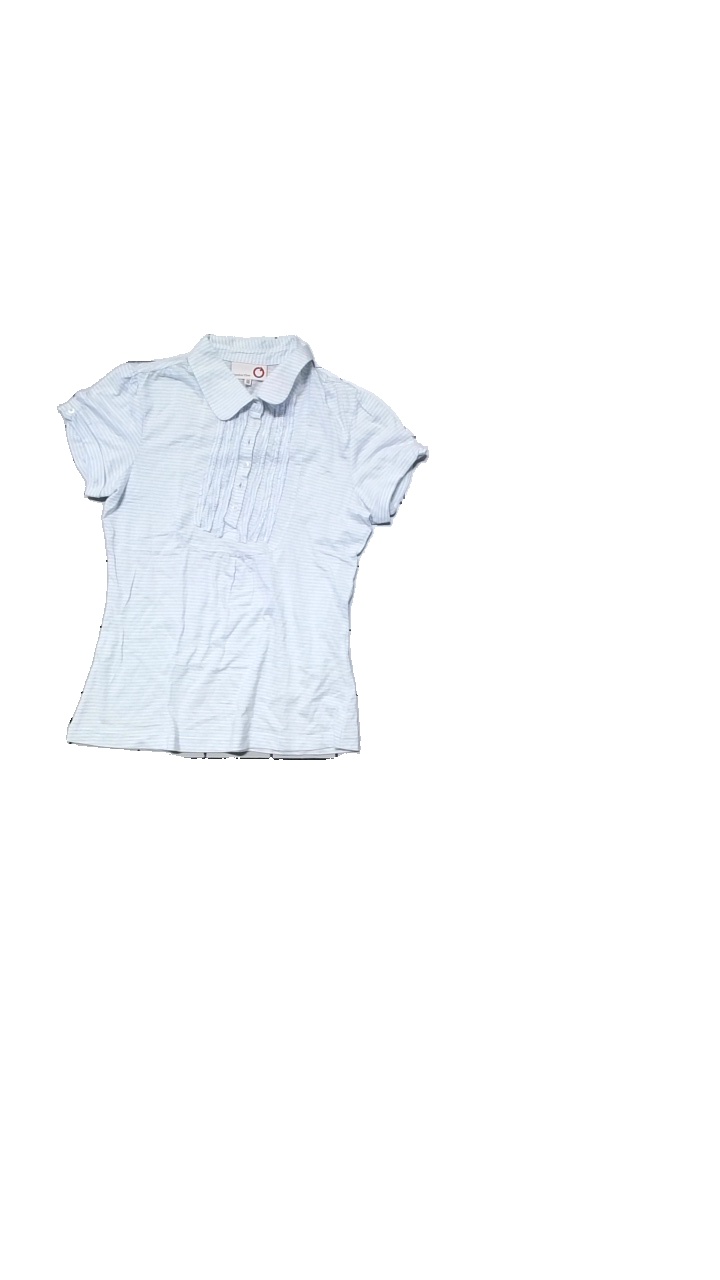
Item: Top (Ladies)
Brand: Number One
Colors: White, Blue
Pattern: Striped
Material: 100% Cotton
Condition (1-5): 4
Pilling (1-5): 4
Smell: Minor
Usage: Reuse
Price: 50-100